Dénis Lindbohm

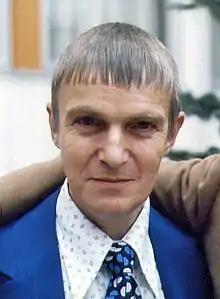
Dénis Lindbohm ca 1970.

Dénis Lindbohm (July 11, 1927 – October 24, 2005) was a Swedish author and occultist and is considered one of the founders of Swedish science fiction. In his early years, he worked as a photographic technician in Malmö and became involved in the nascent Swedish science fiction fandom. In the mid-1960s he became a full-time writer.